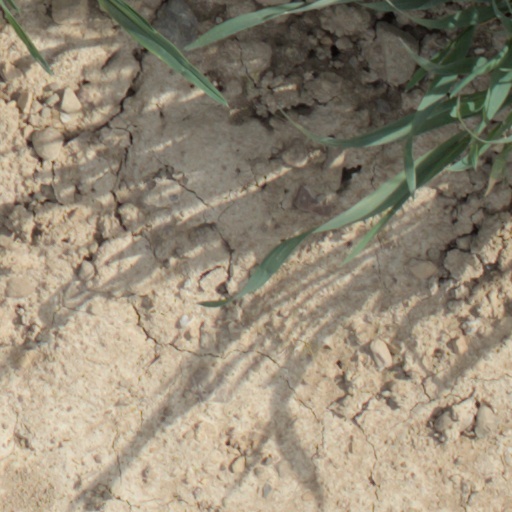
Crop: wheat